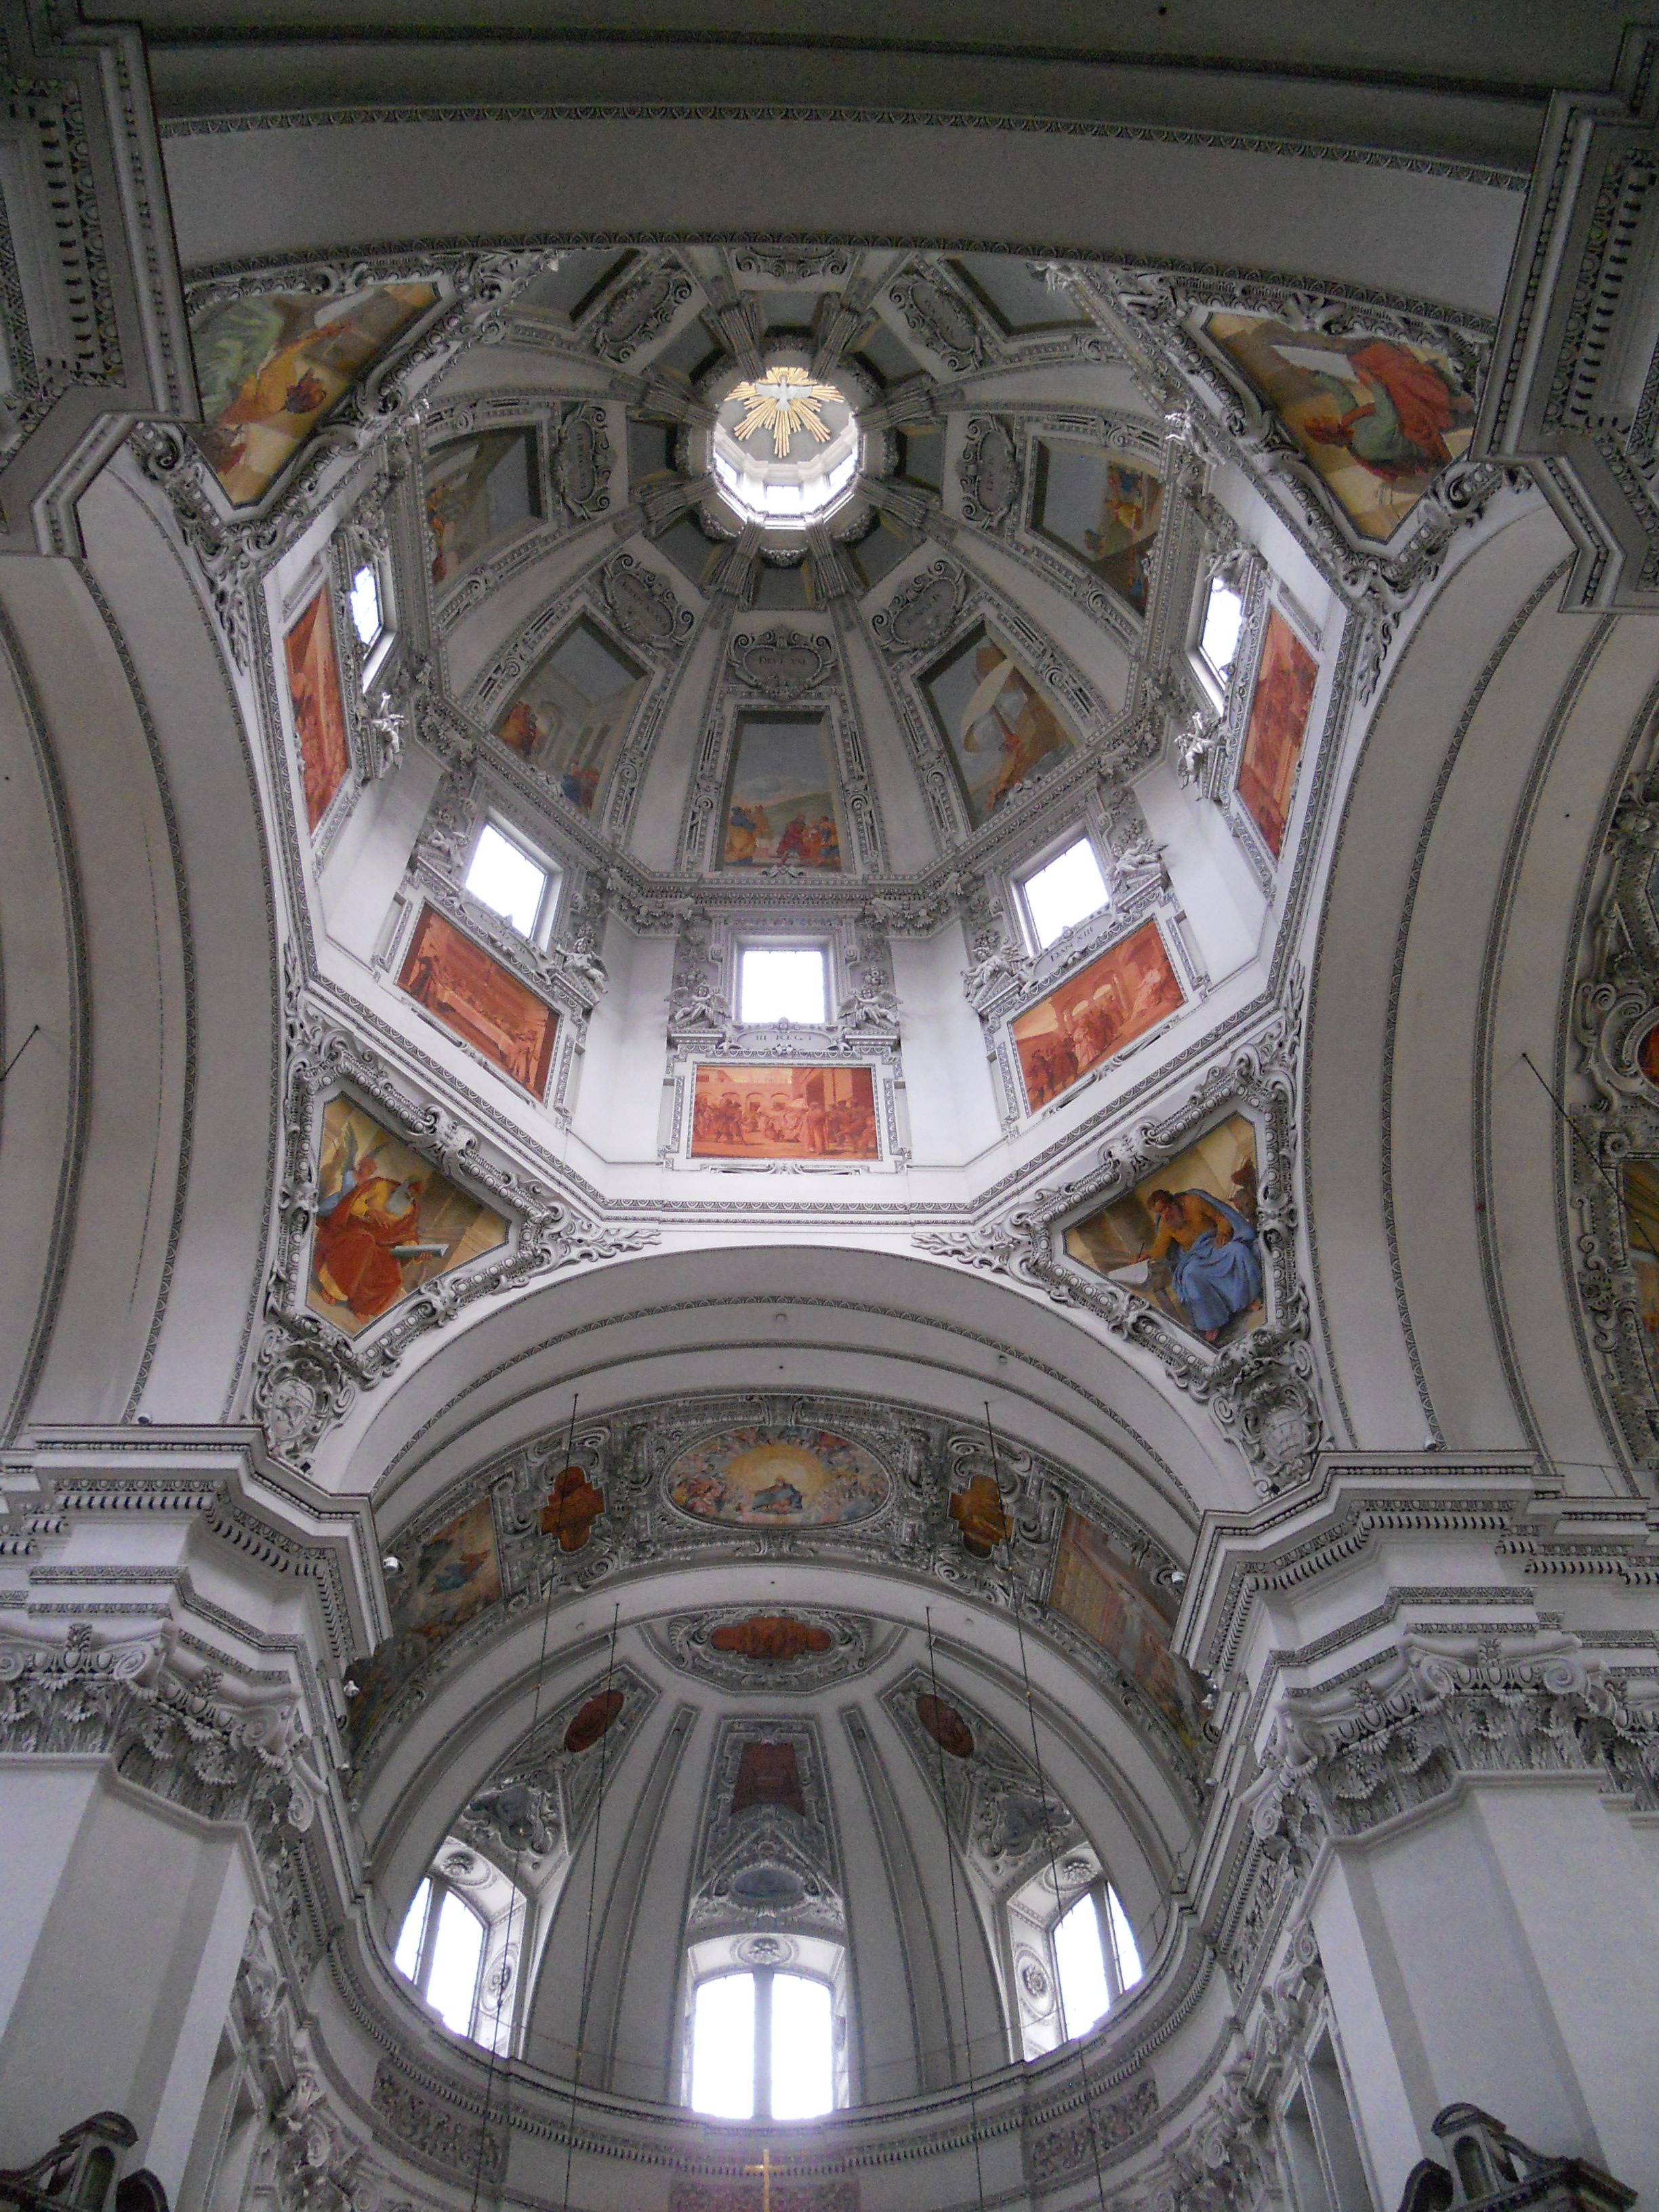
architecture, window, building, ceiling, church, cathedral, place of worship, symmetry, basilica, dome, dom, salzburg, daylighting, church dome